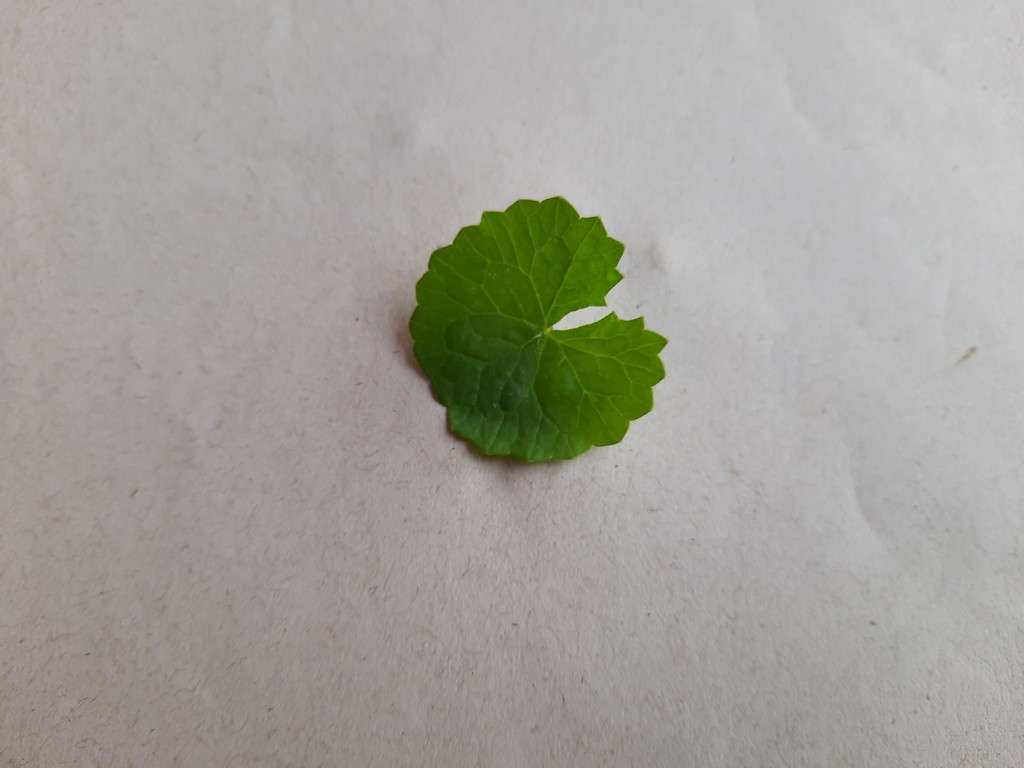
Label: Healthy